Kenomagnathus

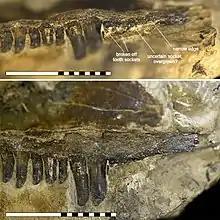
Closeup showing the diastema of "Kenomagnathus"

Modern mammals (except whales) commonly exhibit heterodont teeth, or teeth of several different types. Among the extinct relatives (stem group) of mammals, there is a gradient from animals with isodont (uniform) teeth to animals with heterodont teeth, associated with the development of distinct "zones" along the tooth row. Canine-like teeth — double canines like that of "Kenomagnathus" in particular — are common among basal synapsids and also other basal amniotes, along with the enlargement of the first premaxillary tooth at the front of the skull. There is a morphological gap between basal synapsids like ""Haptodus" garnettensis", which have precanine teeth but less tooth variation over all, and therapsids (which are closer to mammals), which have no precanine teeth, only one set of canines, and more subtle tooth variation. Precanine teeth are often replaced by a large diastema in therapsids.